Bulgarian Revolutionary Central Committee

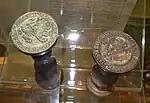
Seals of the BRCC, 1870s (copies in National History Museum).

The dissolution of the committee network around Sofia and the death of Levski dealt a hard blow to BRCK and its work. The attempt to find a successor to Levski was unsuccessful, the "Svoboda" newspaper was banned by the Romanian authorities and Karavelov was forced to flee Romania for fear of being extradited to the Ottoman Empire. In 1874 Karavelov tried to regain control of the organisation at its second general meeting held in Bucharest but the other delegates passed censure on him and he left the organisation in March 1875.